Low German

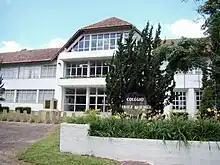
A public school in Witmarsum Colony (Paraná, Southern Brazil) teaches in the Portuguese language and in "Plautdietsch".

Dialects of Low German are spoken in the northeastern area of the Netherlands (Dutch Low Saxon) by approximately 1.6 million speakers. These dialects are written with an unstandardized orthography based on Standard Dutch orthography. The position of the language is, according to UNESCO, vulnerable. Between 1995 and 2011 the numbers of parent speakers dropped from 34% in 1995 to 15% in 2011. Numbers of child speakers dropped from 8% to 2% in the same period. According to a 2005 study 53% speak Low Saxon or Low Saxon and Dutch at home and 71% could speak it in the researched area. The total number of speakers is estimated at 1.7 million speakers. There are speakers in the Dutch north and eastern provinces of Groningen, Drenthe, Stellingwerf (part of Friesland), Overijssel, Gelderland, Utrecht and Flevoland, in several dialect groups per province.